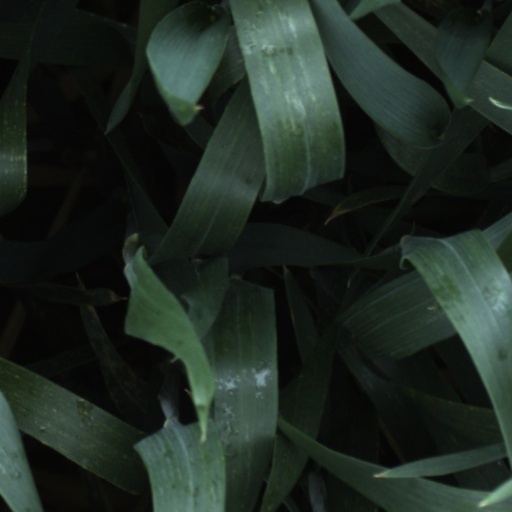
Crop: wheat